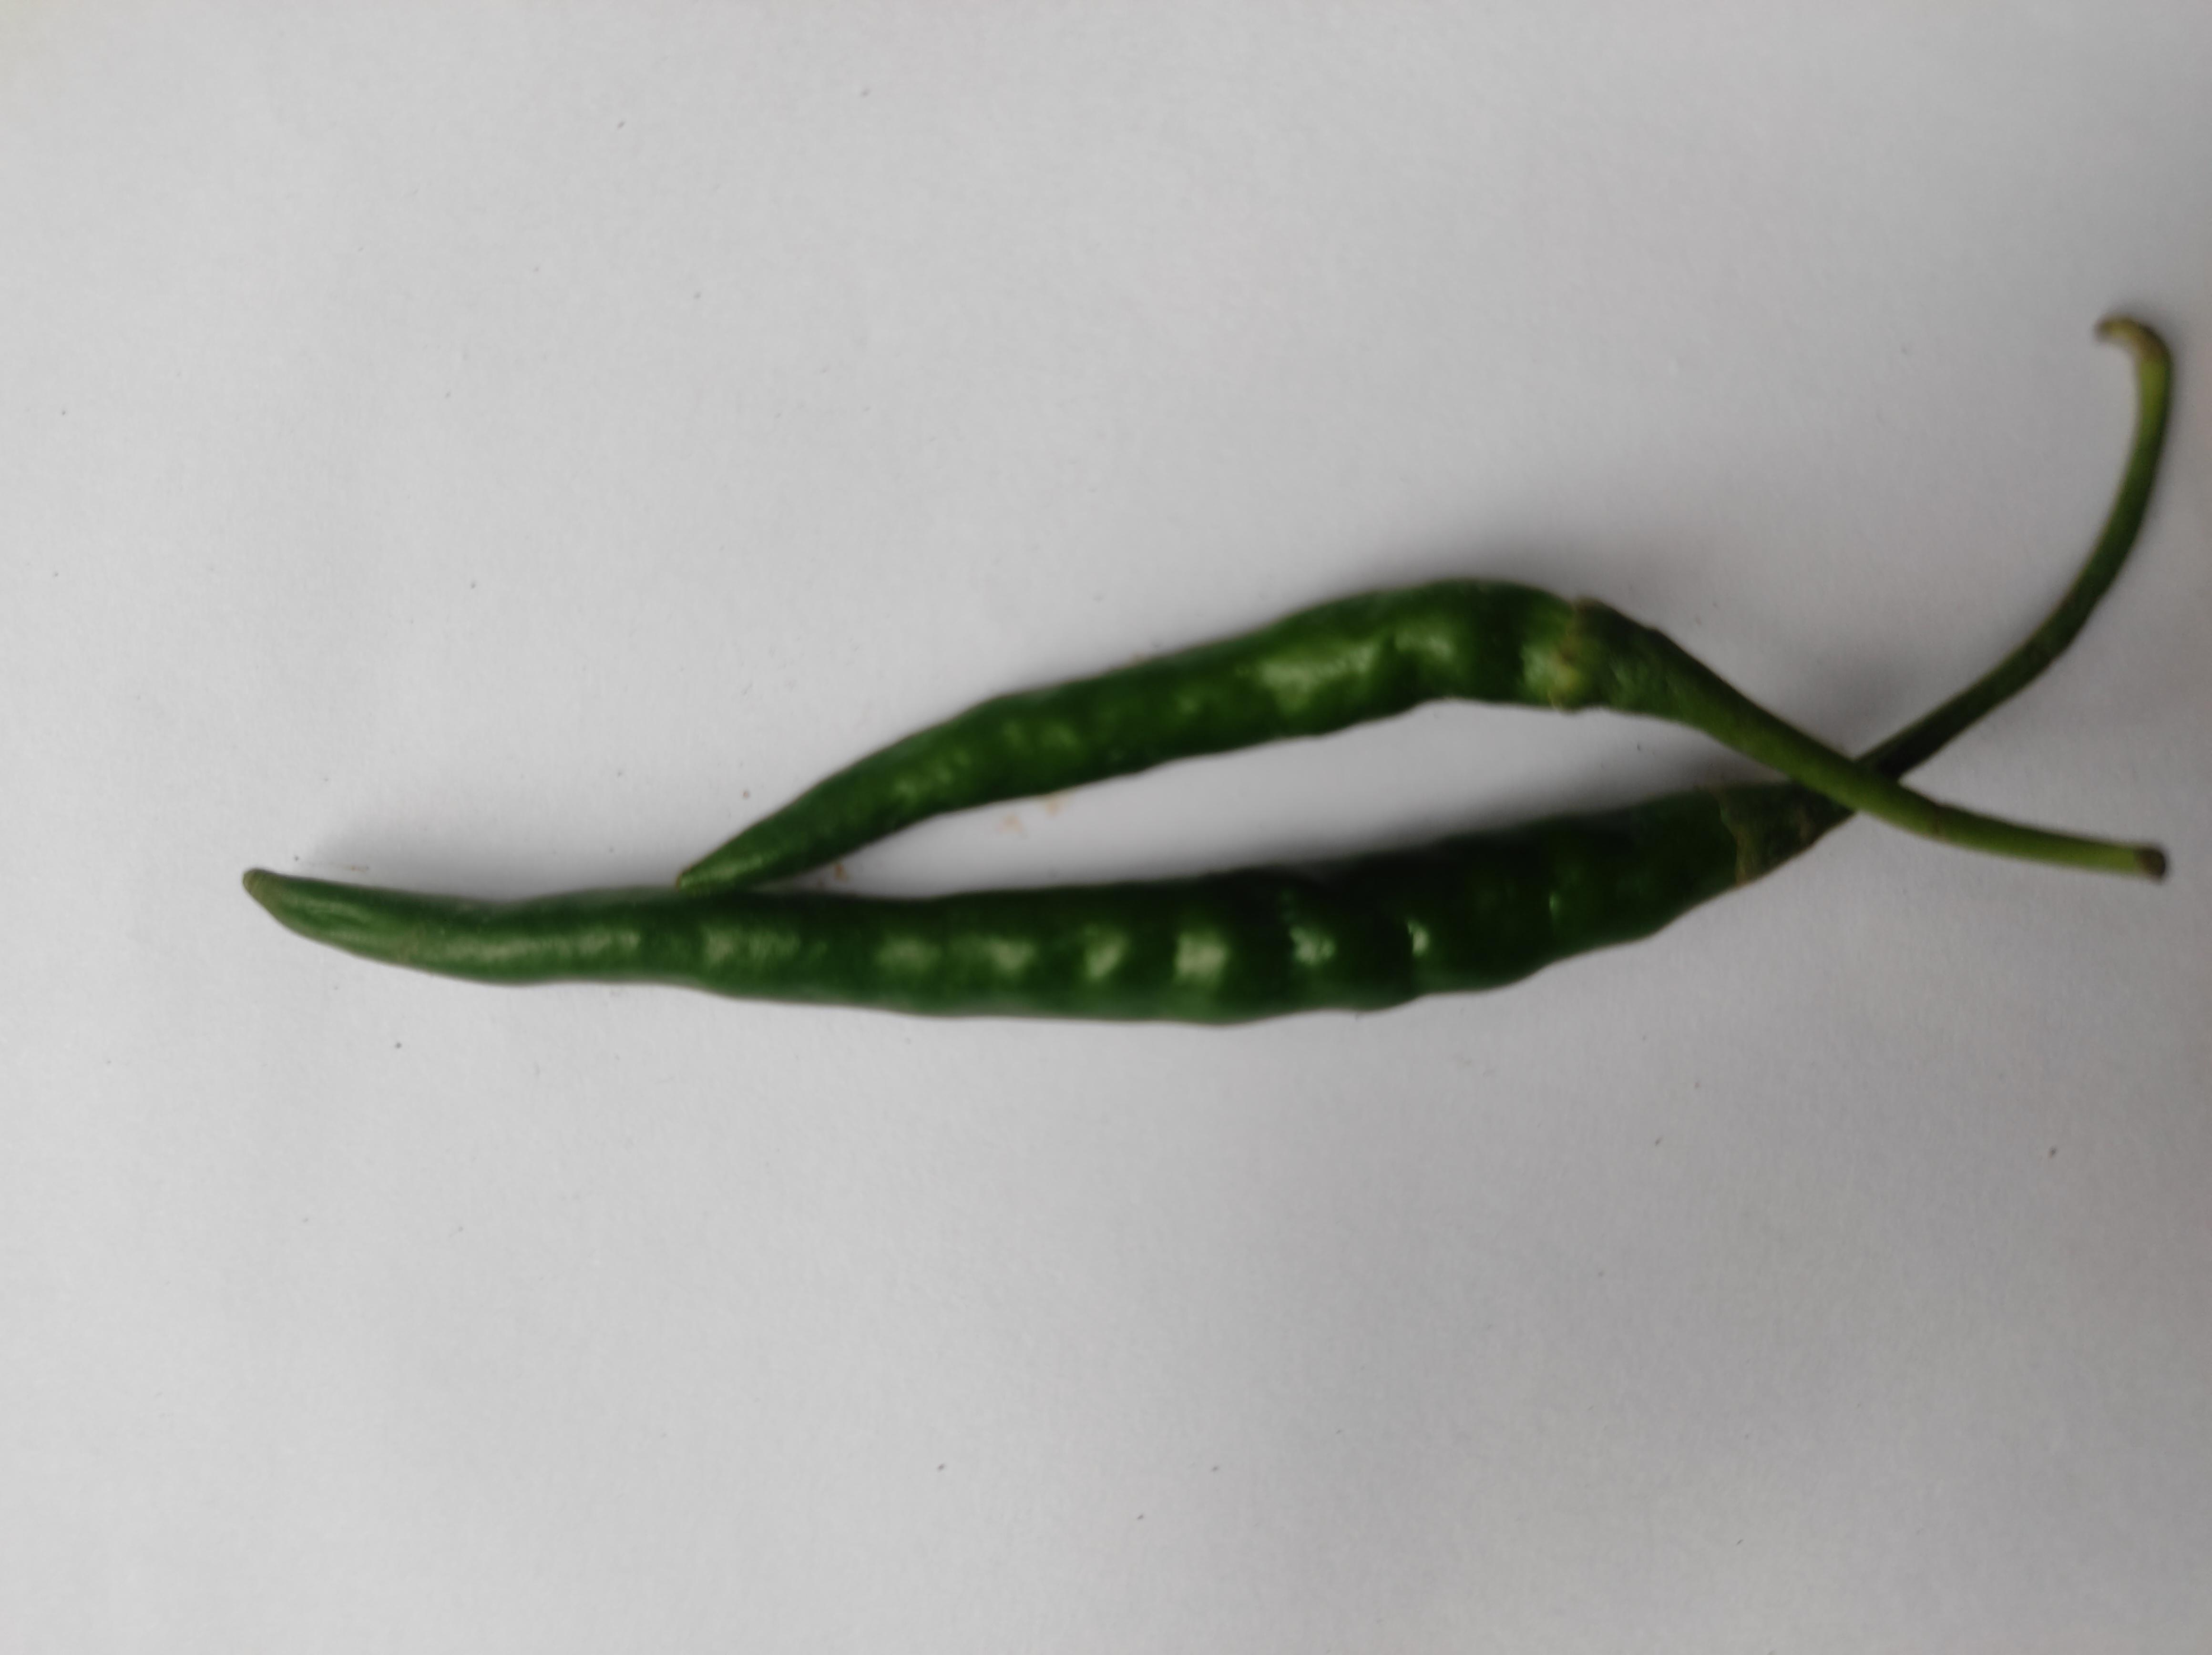
Label: Green Chili